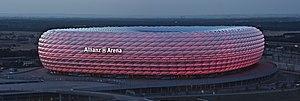
L'Allianz Arena est un stade de football situé au nord de Munich, en Allemagne. Les deux clubs professionnels de Munich (FC Bayern et TSV 1860) jouent leur match à domicile dans ce stade depuis fin 2005. Le stade est surnommé le «